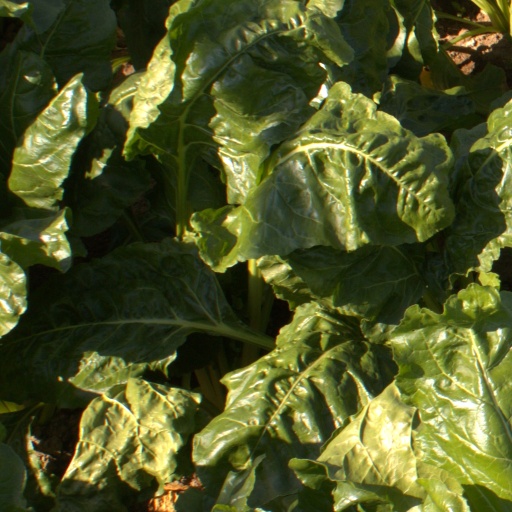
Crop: sugar beet